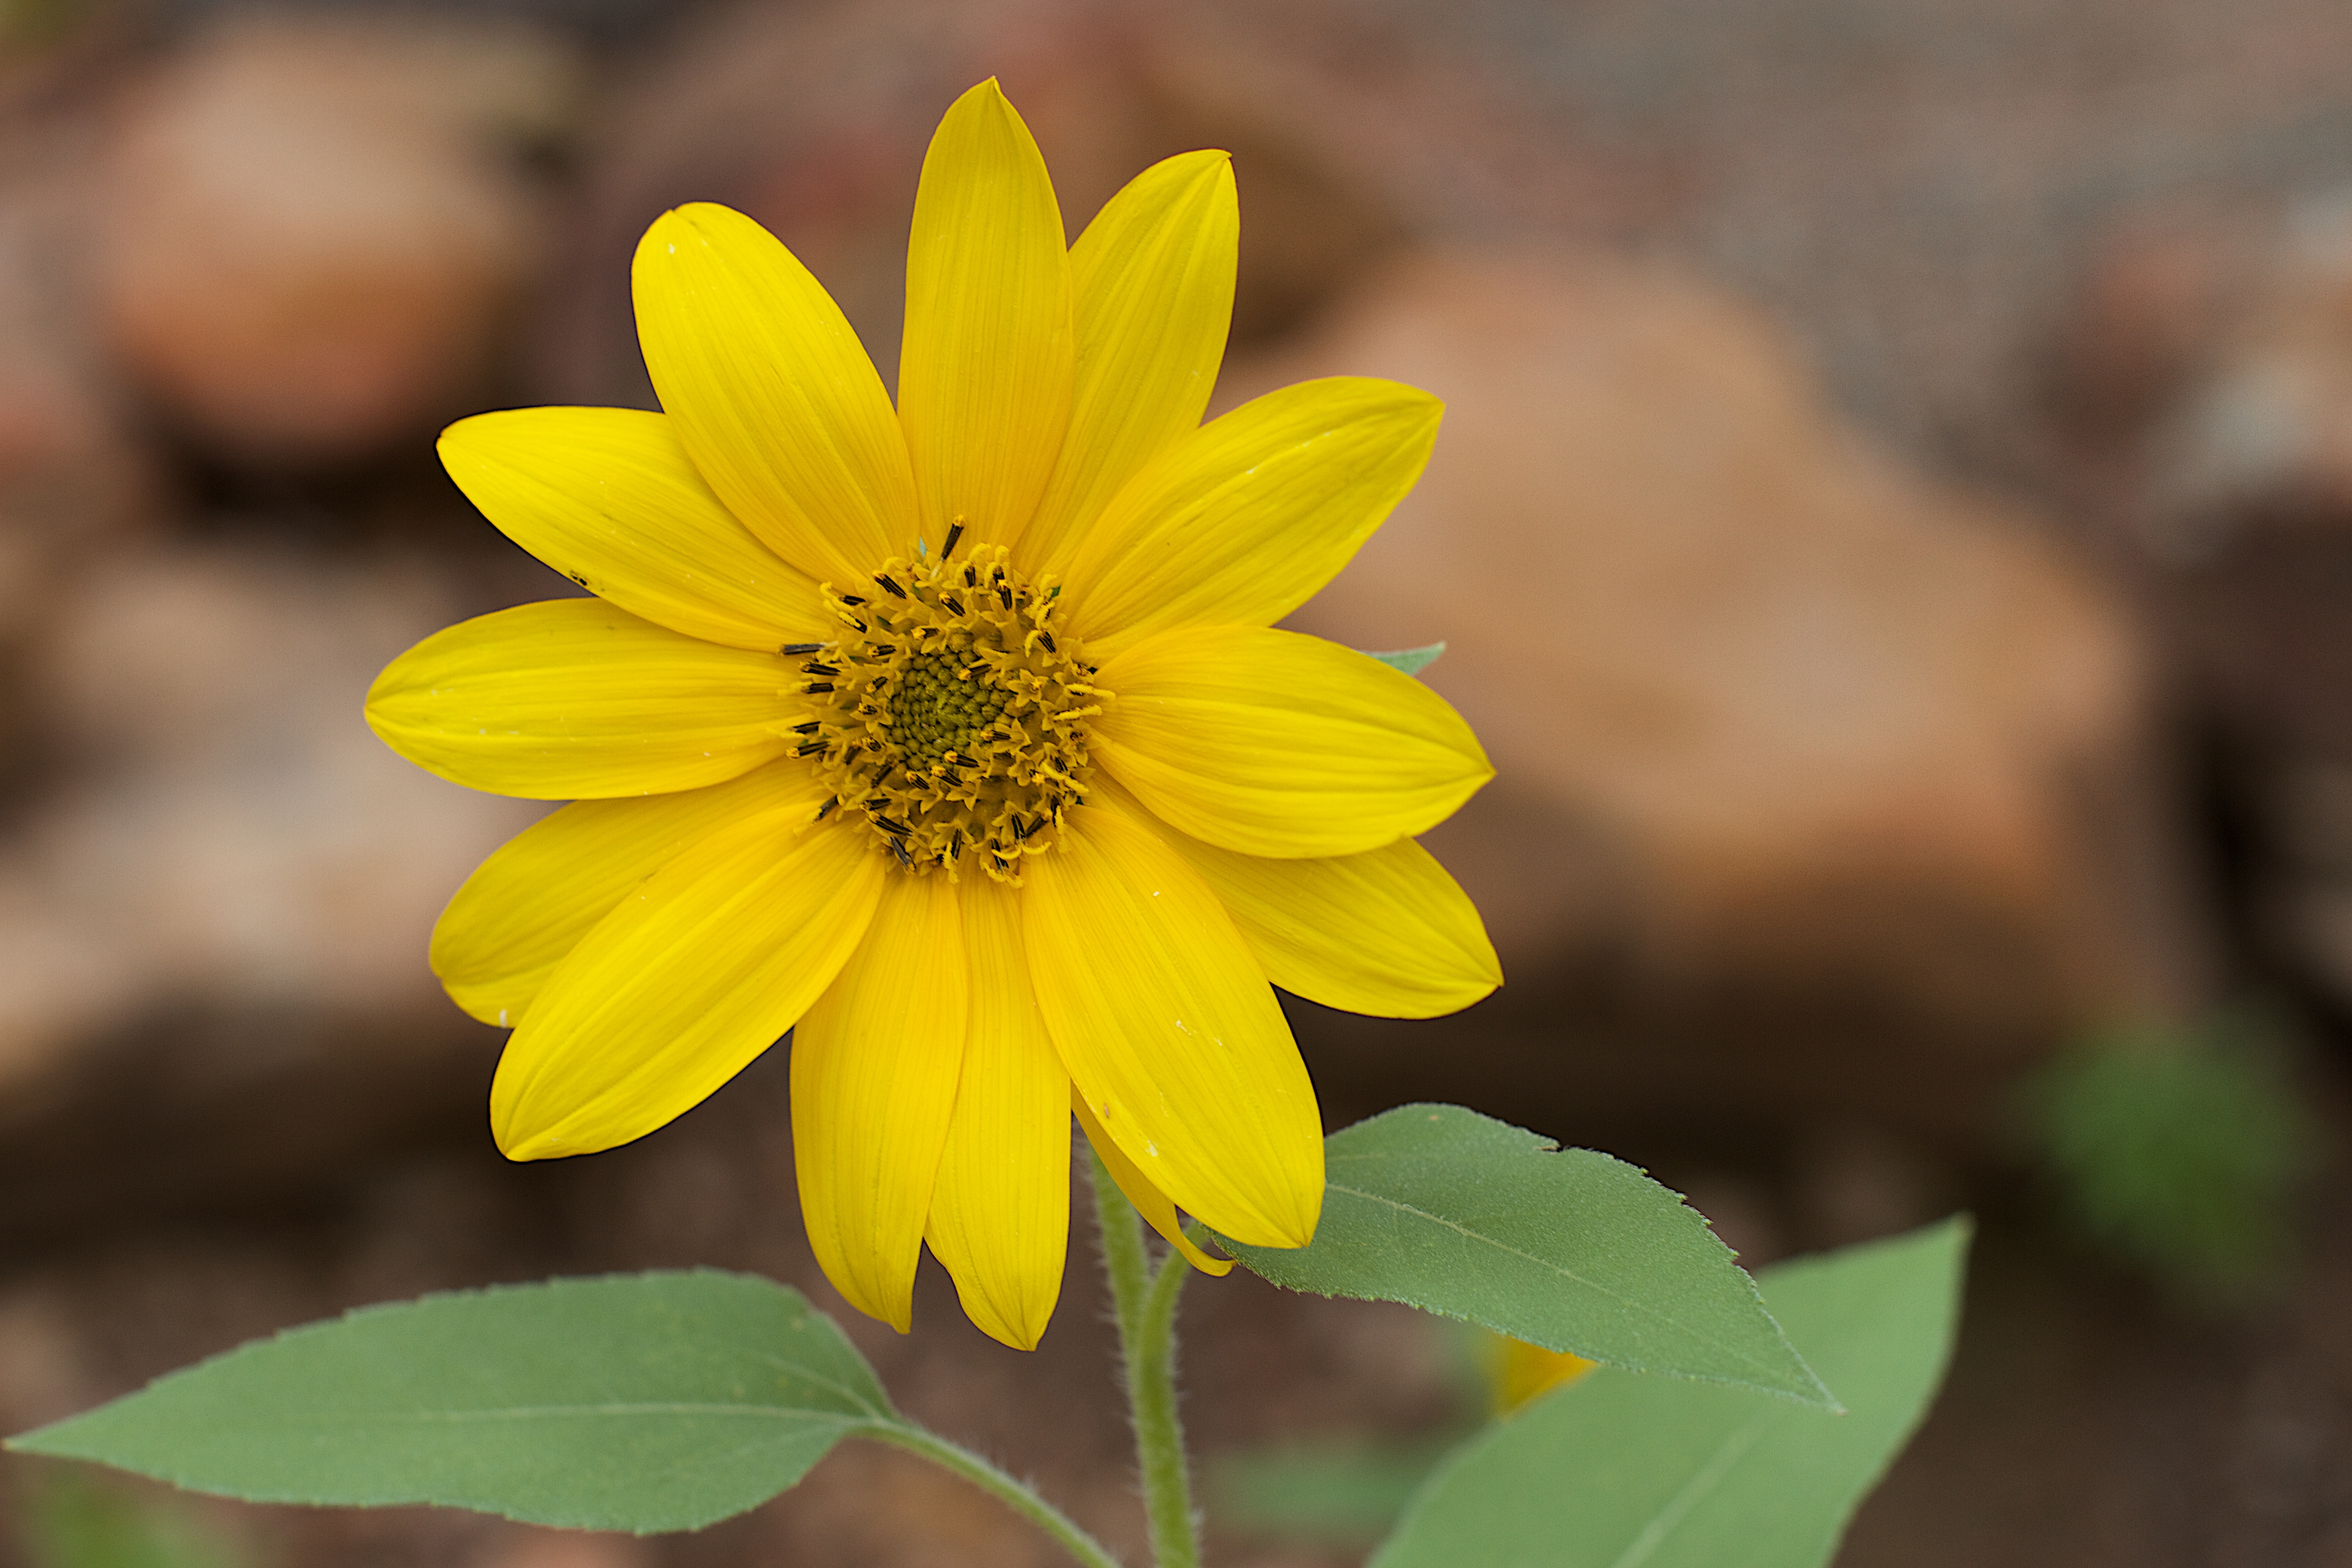
nature, plant, photography, flower, petal, botany, yellow, flora, sunflower, wildflower, close up, macro photography, flowering plant, daisy family, annual plant, plant stem, land plant